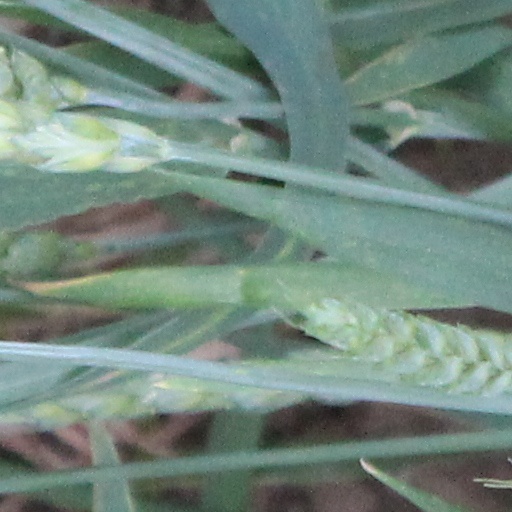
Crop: wheat